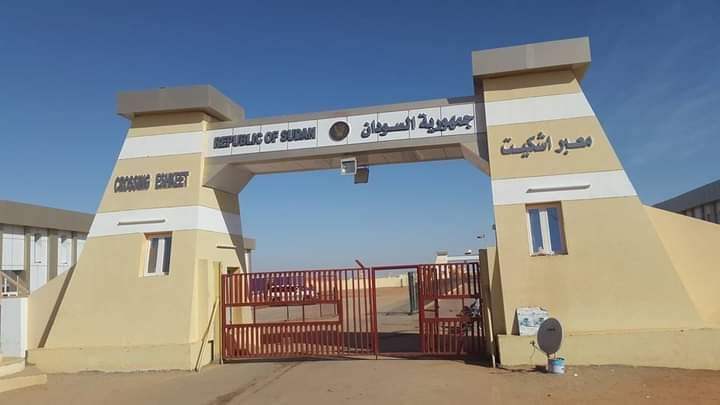
الوصف بالفصحى: بوابة معبر أشكيت الحدودي البربط بين السودان ومصر
الوصف بالعامية السودانية: بوابة معبر اشكيت الحدودي البربط بين السودان و مصر
التصنيف: Public Spaces & Infrastructure